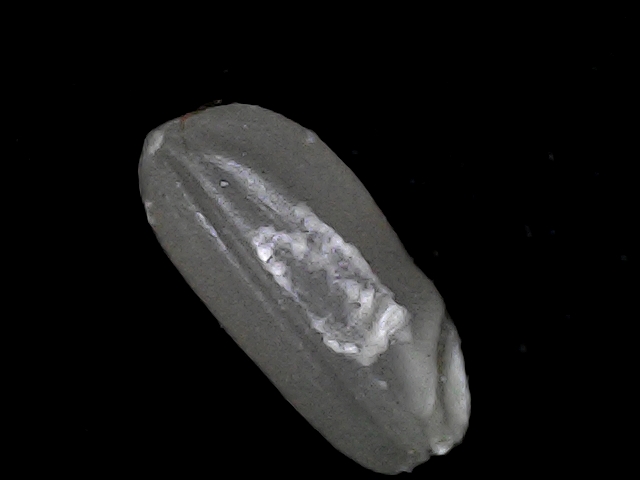
Rice variety: BD33